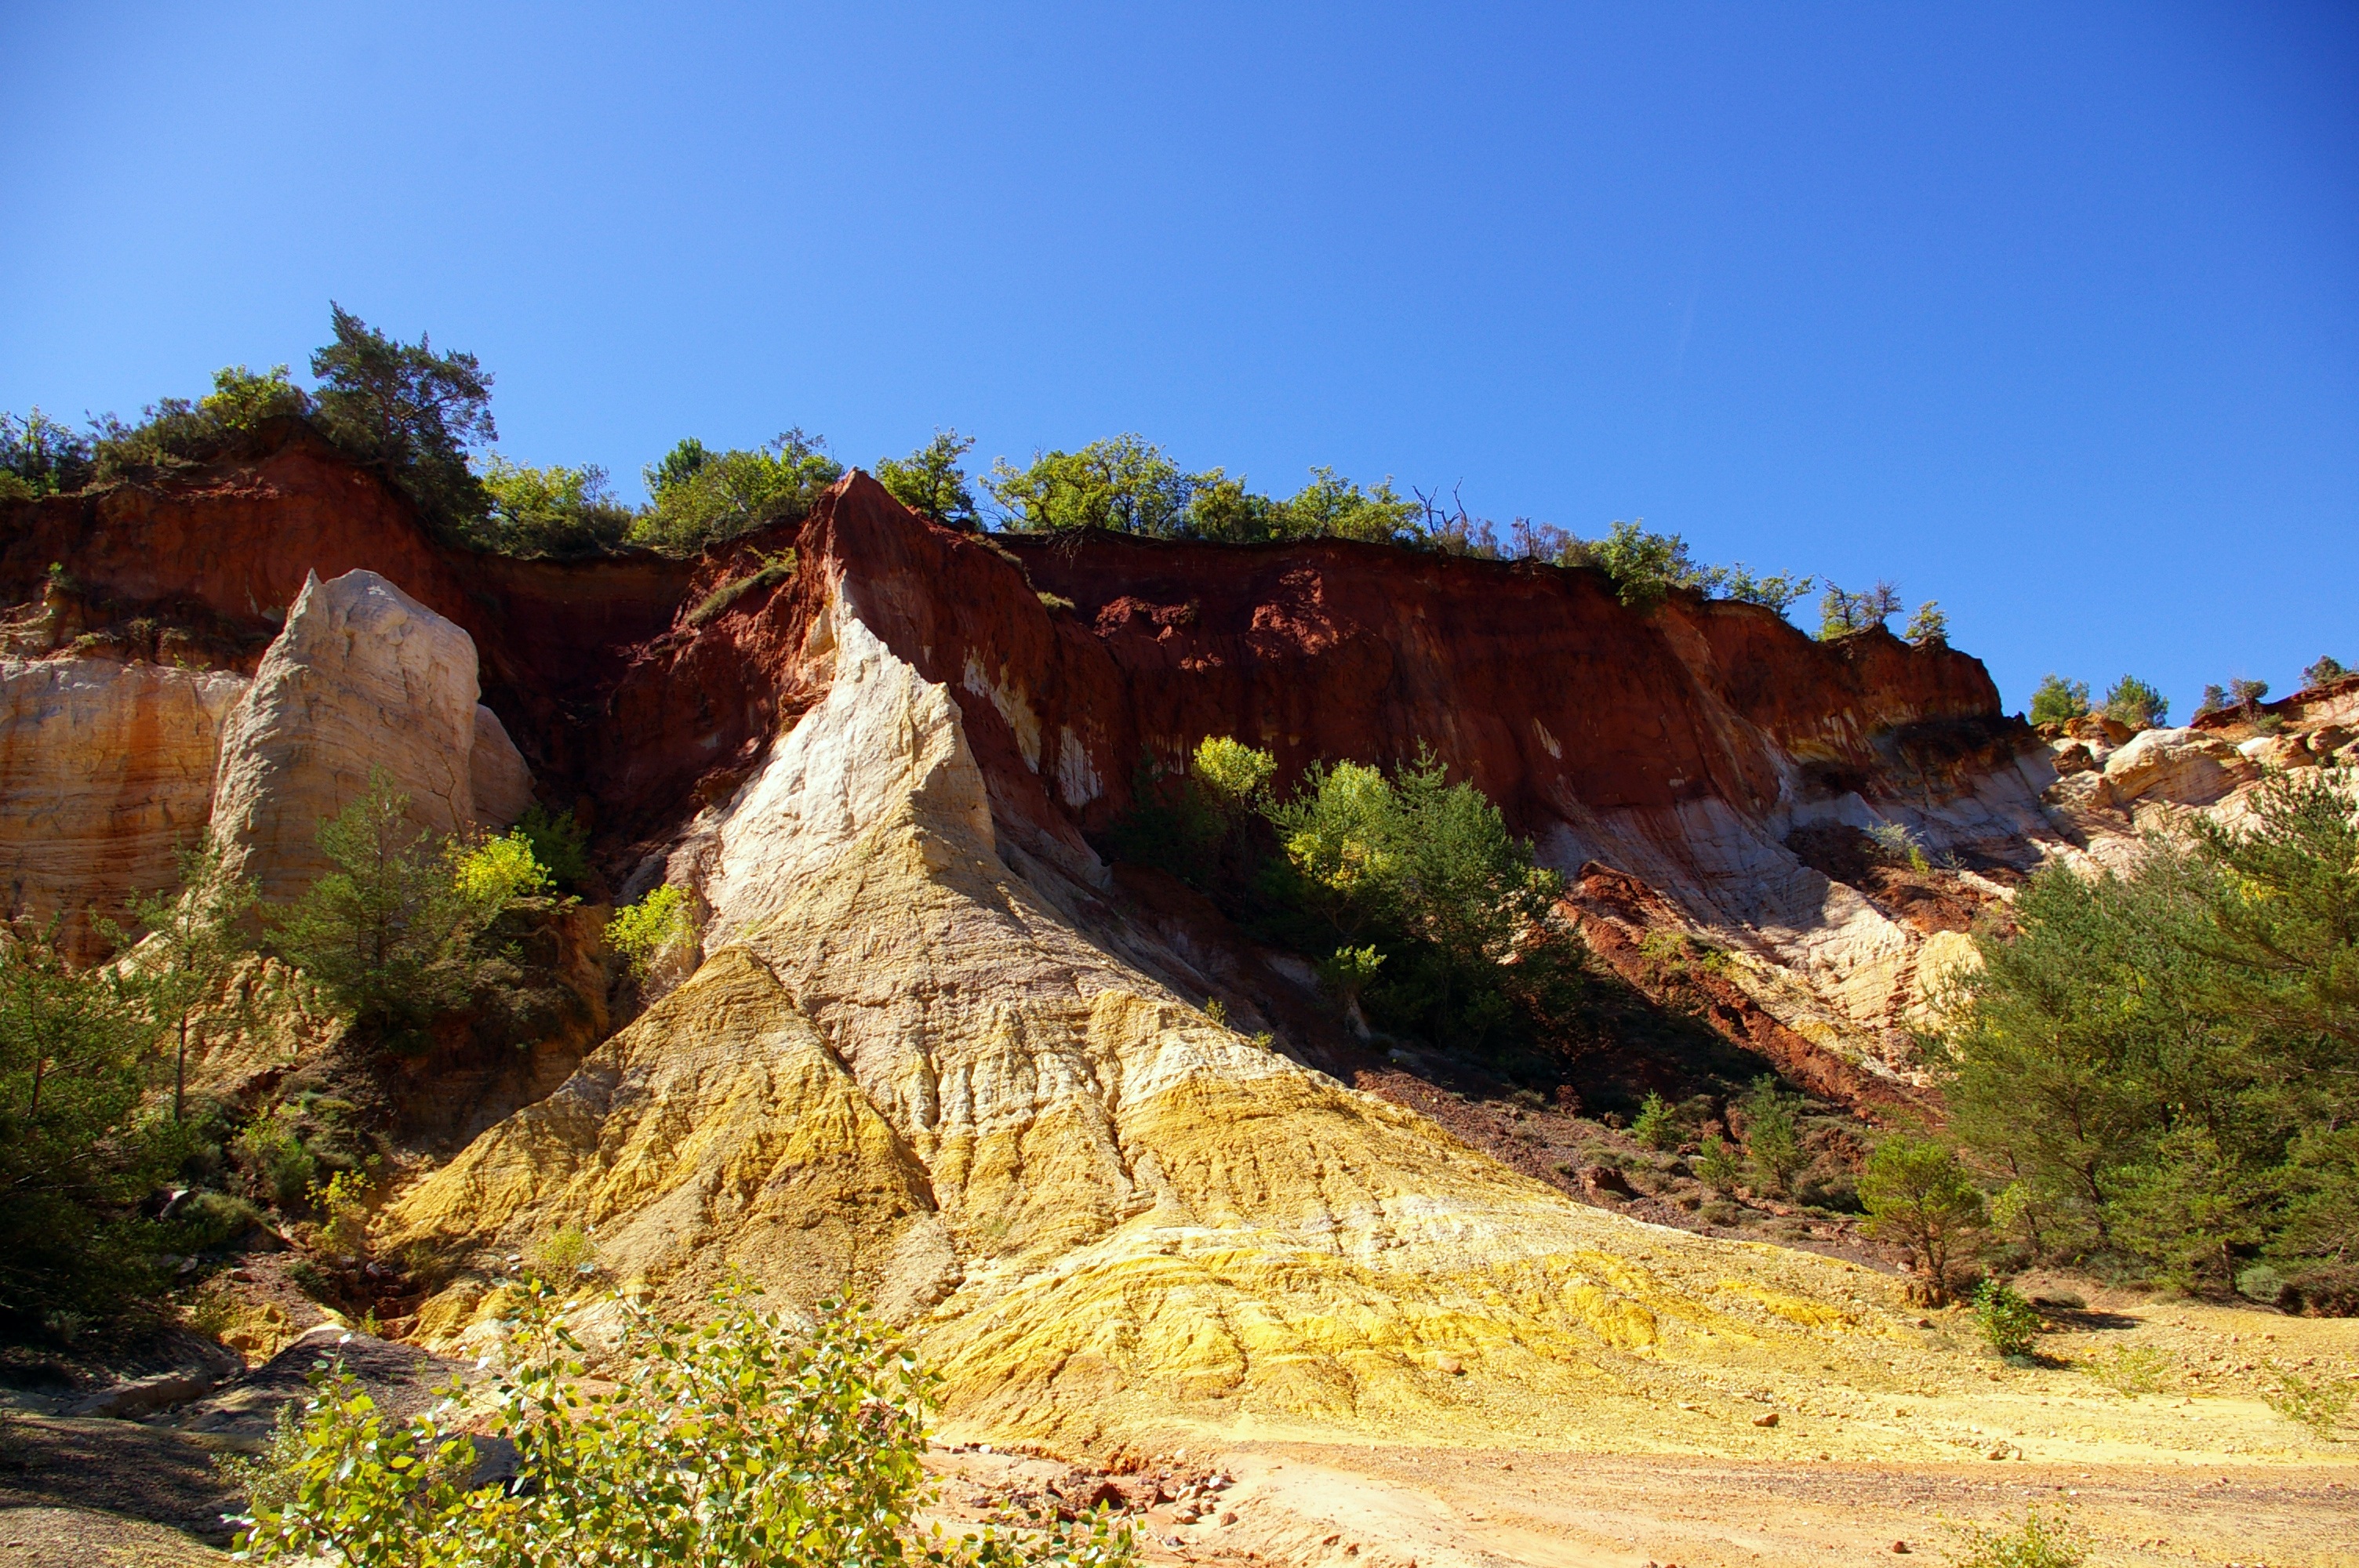
landscape, nature, rock, wilderness, mountain, trail, hill, valley, formation, cliff, wild, park, canyon, terrain, national park, trees, geology, earth, colorado, badlands, plateau, provence, roussillon, wadi, luberon, vaucluse, ochre, landform, nature and landscape, rustrel, geographical feature, mountainous landforms, the alpine foothills